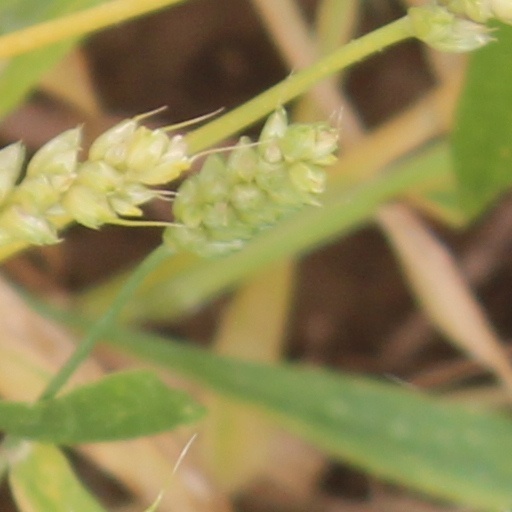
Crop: wheat